Bocage

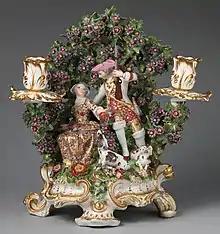
Chelsea porcelain factory candle-holder with bocage background, c. 1765

"Bocage" may also refer to a small forest, a decorative element of leaves, or a type of rubble-work, comparable with the English use of "rustic" in relation to garden ornamentation. In the decorative arts, especially porcelain, it refers to a leafy screen spreading above and behind figures. Though found on continental figures, it is something of an English speciality, beginning in the mid-18th century, especially in Chelsea porcelain, and later spreading to more downmarket Staffordshire pottery figures.